Maus

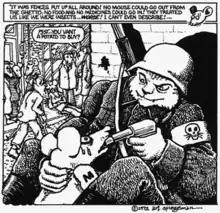
From the original, more detailed 1972 "Maus" strip

Spiegelman became a key figure in the underground comix movement of the 1970s, both as cartoonist and editor. In 1972, Justin Green produced the semi-autobiographical comic book "Binky Brown Meets the Holy Virgin Mary", which inspired other underground cartoonists to produce more personal and revealing work. The same year, Green asked Spiegelman to contribute a three-page strip for the first issue of "Funny ", which Green edited. Spiegelman wanted to do a strip about racism, and at first considered focusing on African Americans, with cats as Ku Klux Klan members chasing African-American mice. Instead, he turned to the Holocaust and depicted Nazi cats persecuting Jewish mice in a strip he titled "Maus". The tale was narrated to a mouse named "Mickey". After finishing the strip, Spiegelman visited his father to show him the finished work, which he had based in part on an anecdote he had heard about his father's Auschwitz experience. His father gave him further background information, which piqued Spiegelman's interest. Spiegelman recorded a series of interviews over four days with his father, which was to provide the basis of the longer "Maus". Spiegelman followed up with extensive research, reading survivors' accounts and talking to friends and family who had also survived. He got detailed information about Sosnowiec from a series of Polish pamphlets published after the war which detailed what happened to the Jews by region.